Marbella

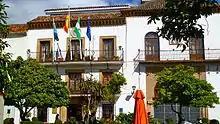
City Hall in Plaza de los Naranjos

One of the highlights of the Barrio Alto is the "Ermita del Santo Cristo de la Vera Cruz" (Hermitage of the Holy Christ of the True Cross), built in the 15th century and enlarged in the 18th century, which consists of a square tower with a roof covered by glazed ceramic tiles. The "Barrio Alto" is also known as the San Francisco neighborhood, after a Franciscan convent formerly located there. The so-called "Nuevo Barrio" (New Town), separated from the walled city by the "Arroyo de la Represa", has no monumental buildings but retains its original layout and much of its character in the simple whitewashed houses with their tiled roofs and exposed wooden beams, orchards and small corrals.